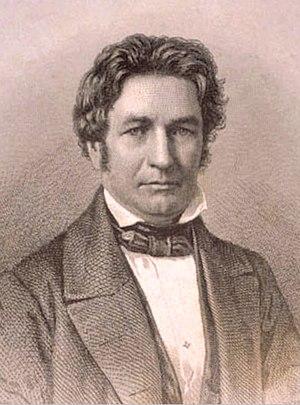
André Bienvenu Roman, né le 5 mars 1795 et mort le 26 janvier 1866, est un gouverneur de la Louisiane entre 1831 et 1835, puis entre 1839 et 1843 et membre d'une famille de l’aristocratie créole de la paroisse Saint-James, comptant de riches propriétaires fonciers, juges et diplomates.
Liste des Gouverneurs de Louisiane depuis son entrée dans les États-Unis en 1803.
Les événements en Louisiane, d'abord en Louisiane puis dans l'actuel État des États-Unis, par décennies et par années.